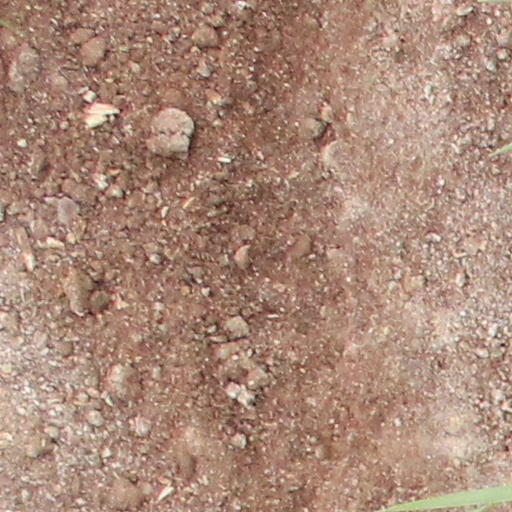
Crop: wheat